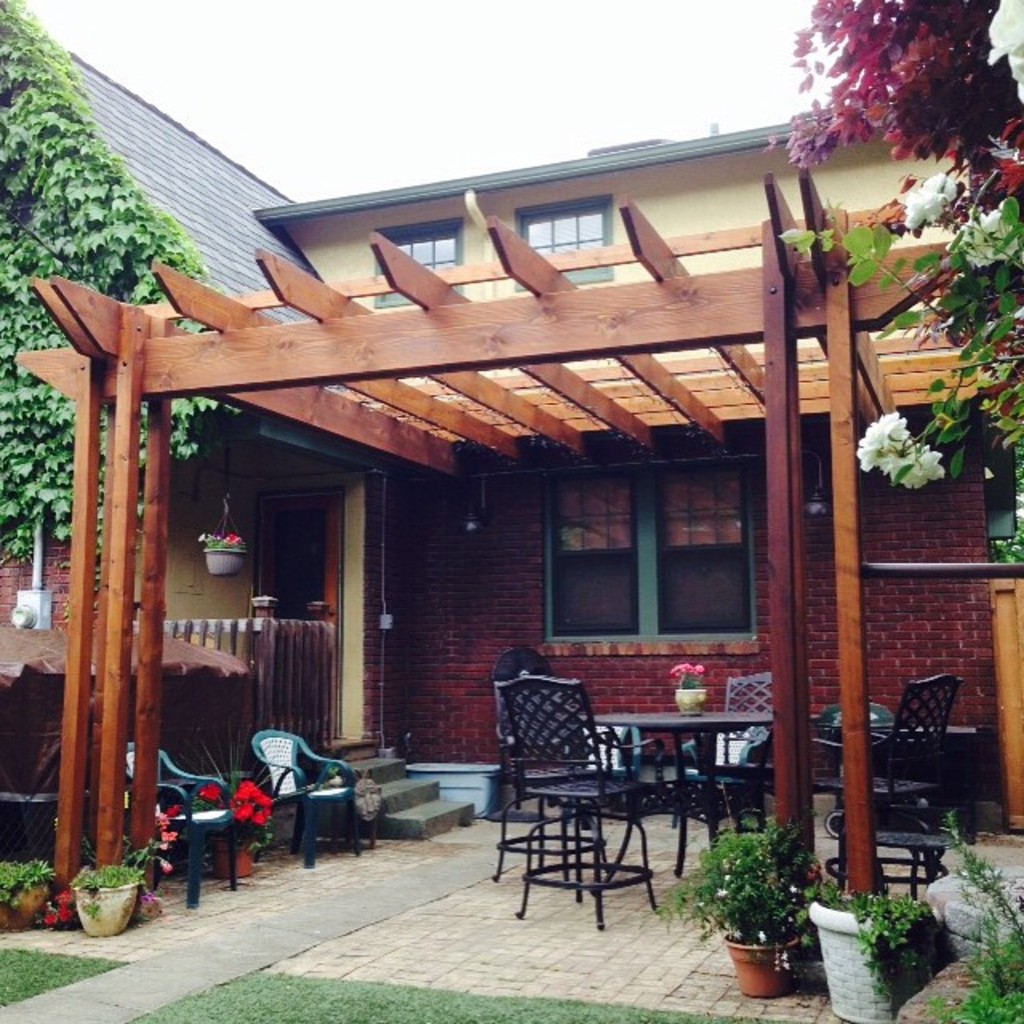
Label: others